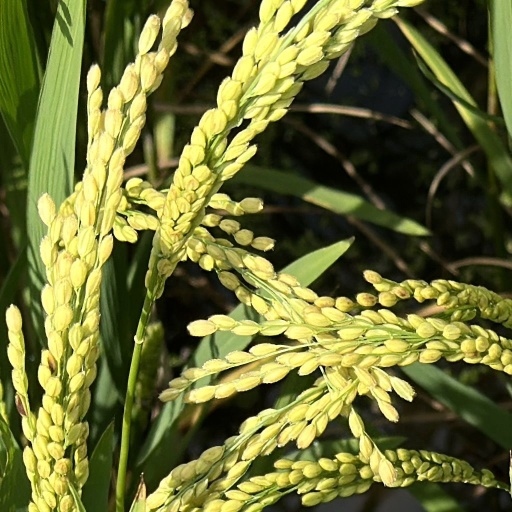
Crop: rice